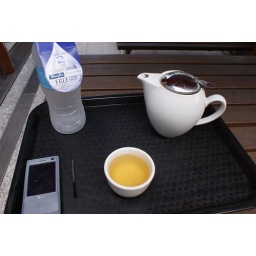
water and green tea no better combination in the world